Redshirts (novel)

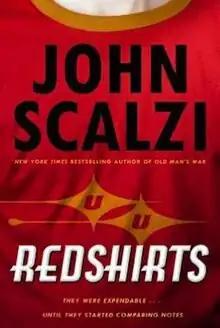

Redshirts (originally titled Redshirts: A Novel with Three Codas) is a postmodern science fiction novel by John Scalzi that satirizes the tropes and narrative elements of "" from the perspectives of several characters in a fictional TV show about the adventures of a starship and its crew who gradually become aware of their true nature.